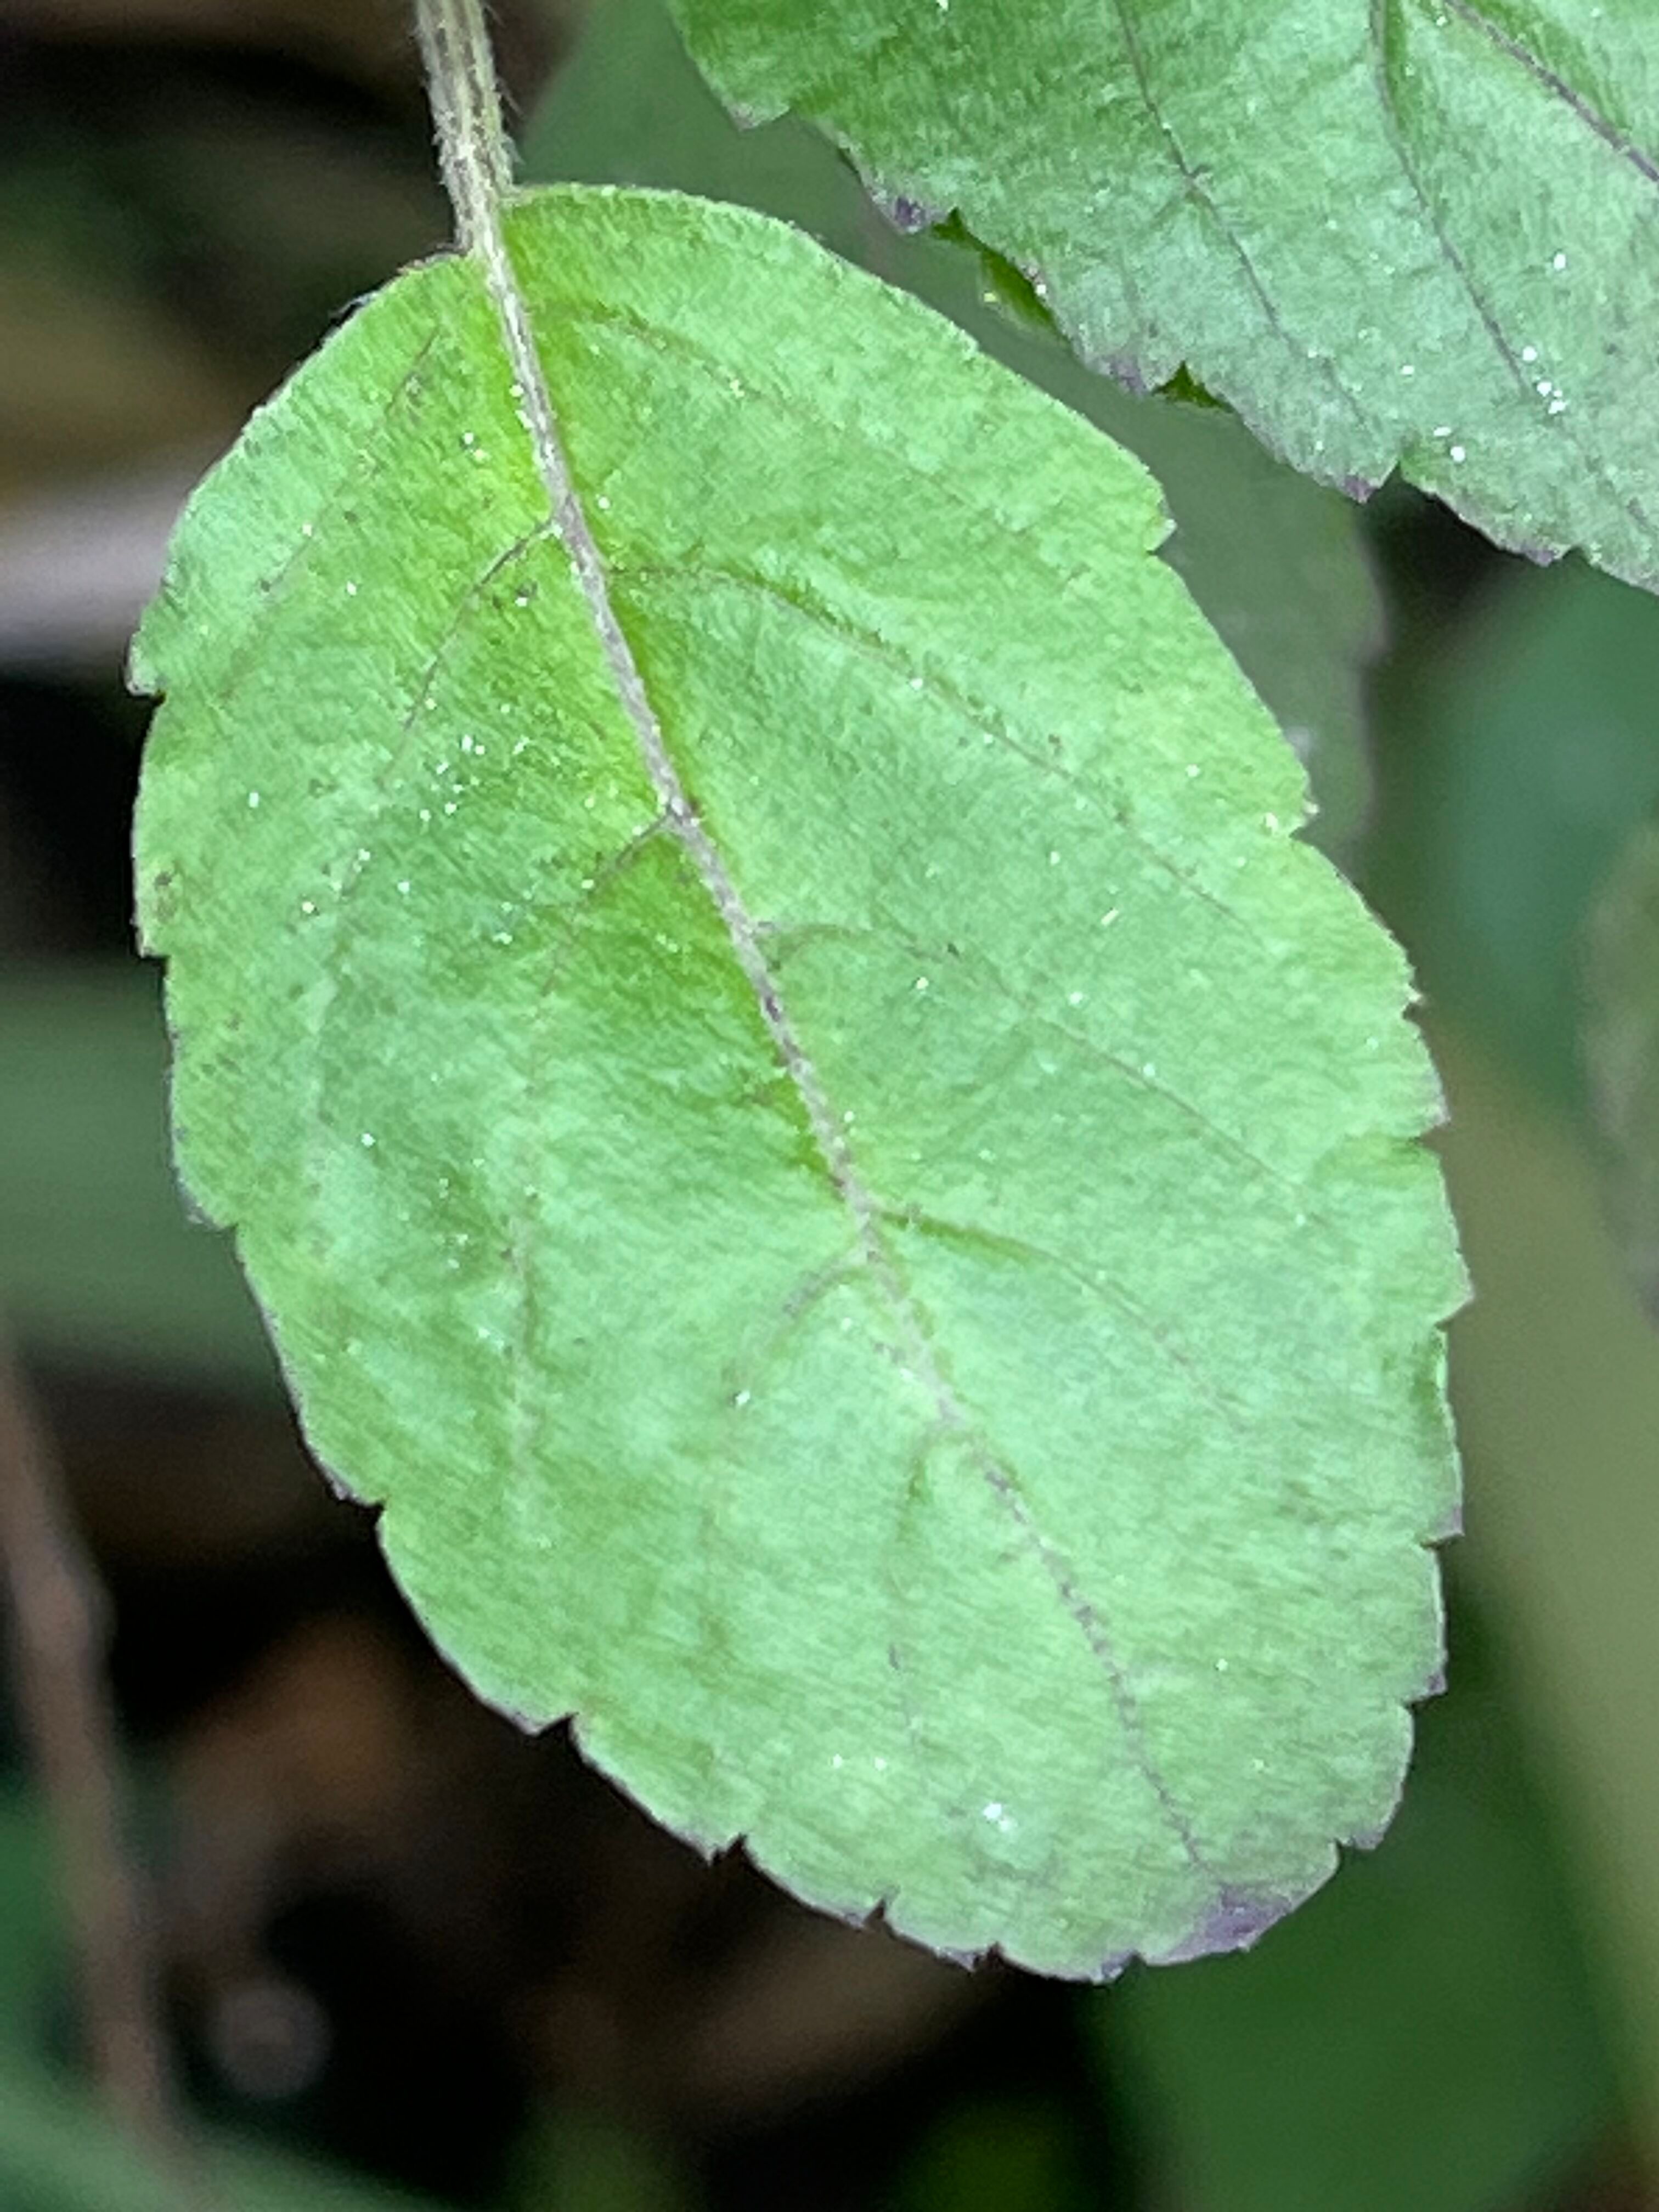
Plant species: ocimum-tenuiflorum